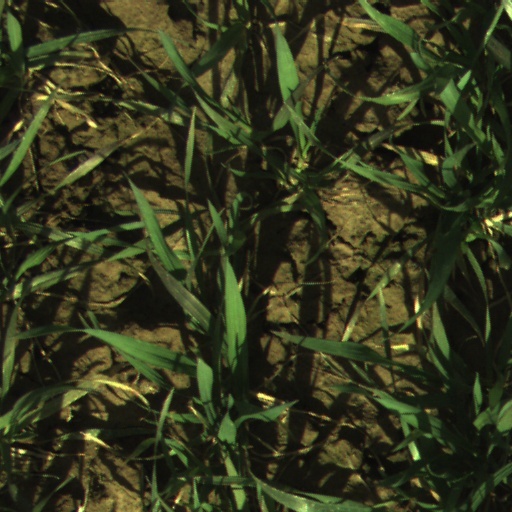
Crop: wheat